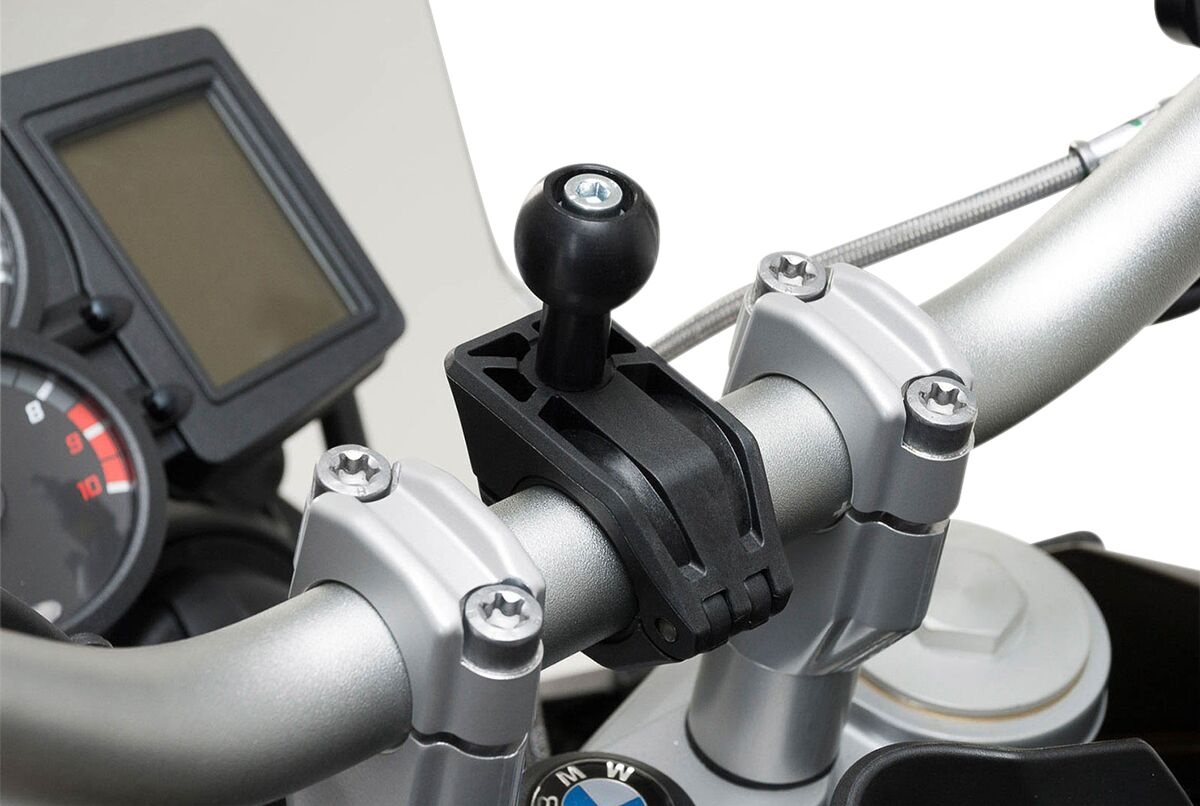
1" Ball Kit for Mirror Thread For APRILIA, BENELLI, BMW, DUCATI, HONDA, HUSQVARN...
The 1" ball kit allows the attachment of GPS devices to mirror threads with a M8 or M10 thread A clamping arm can be attached to the ball adapter, which allows a variable positioning of the GPS device For fastening onto the original mirror mount (between mirror and bar mount) Included in delivery 1 x Ball adapter 1 x Mounting plate Mounting instructions Mounting materialGPS.00.308.30100/B Incl. M6/M8 Screws, Handelbar Clamp for 22-28mm Specifications: Units : Kit Product Name : Mount Type : Mount Kit
Brand: SW-MOTECH
Category: Vehicles & Parts > Vehicle Parts & Accessories > Motor Vehicle Electronics > Motor Vehicle Video Monitor Mounts > Rearview Mirror Mounts